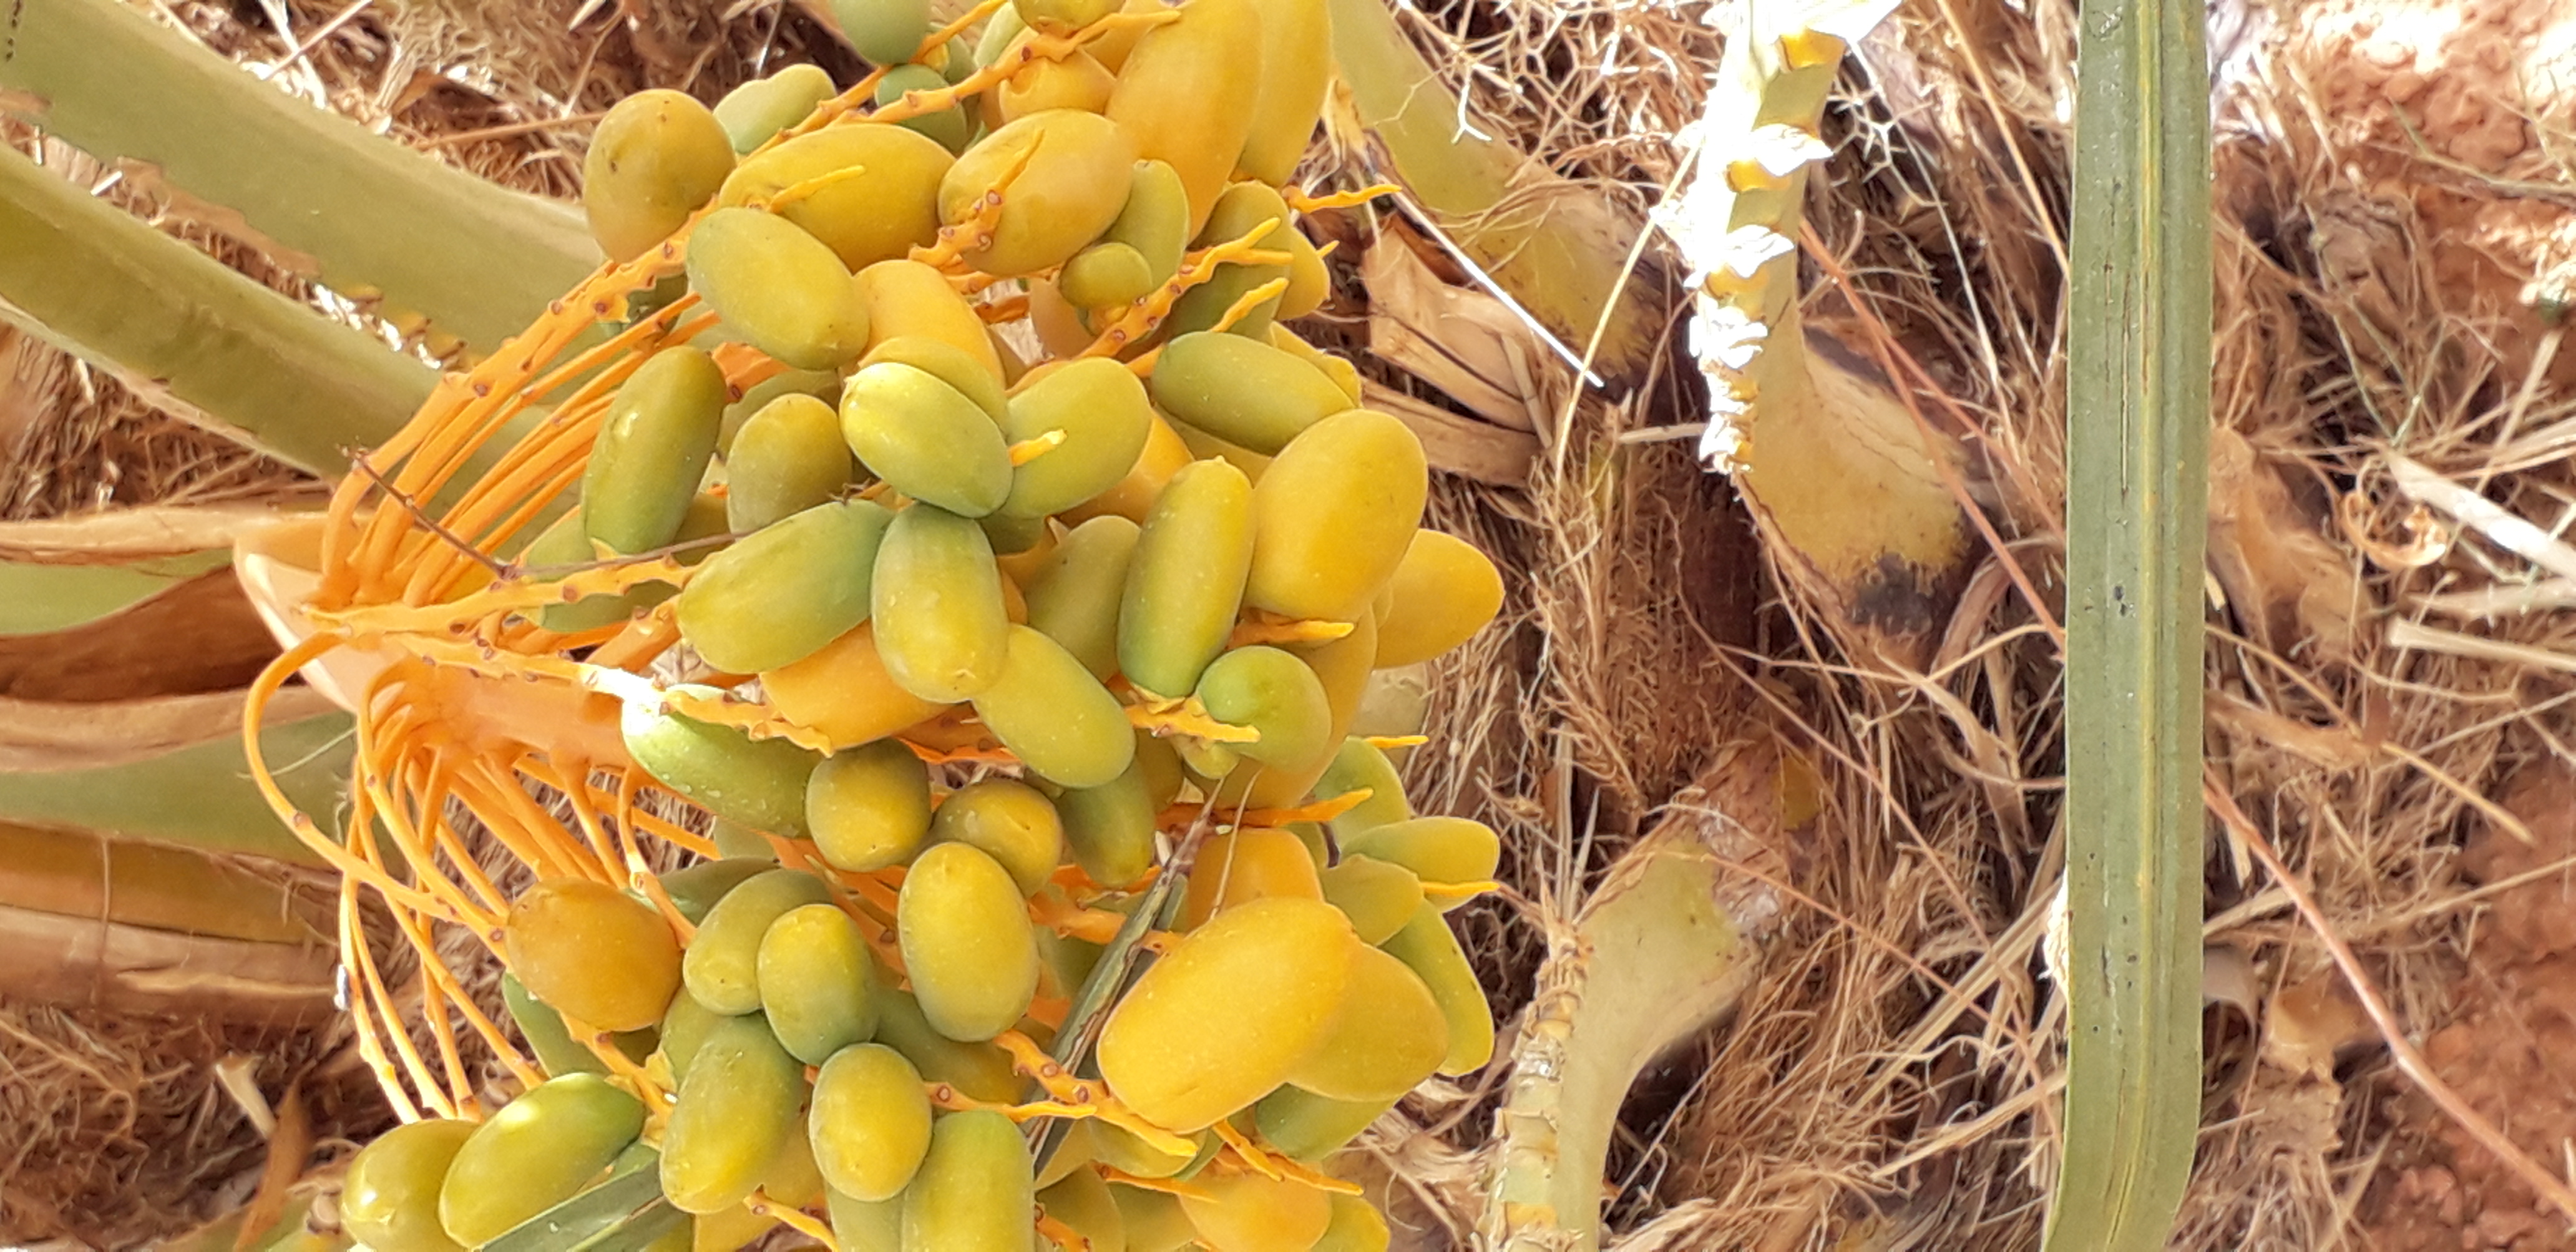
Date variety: kholt